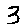
Label: 3